Lula kebab

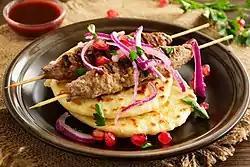
Lula kebab

The soft portion of the mutton is ground with onion using a meat grinder and mixed with pepper and salt. There should be 400 grams of onion in per 1 kilogram of minced meat. This ratio is followed to make it stay on the skewer. The meat mash is mixed well and stored in the refrigerator for an hour. Later the mince is extracted from the refrigerator and is mixed well. The mince is wrapped around the skewer. The mince gets slightly long form on a slightly wide skewer. Then it gets fried on coal barbecue, called a mangal. It's cooked for 10-15 minutes. The kebab is served between the lavash. Sprinkling sumac on it is optional.